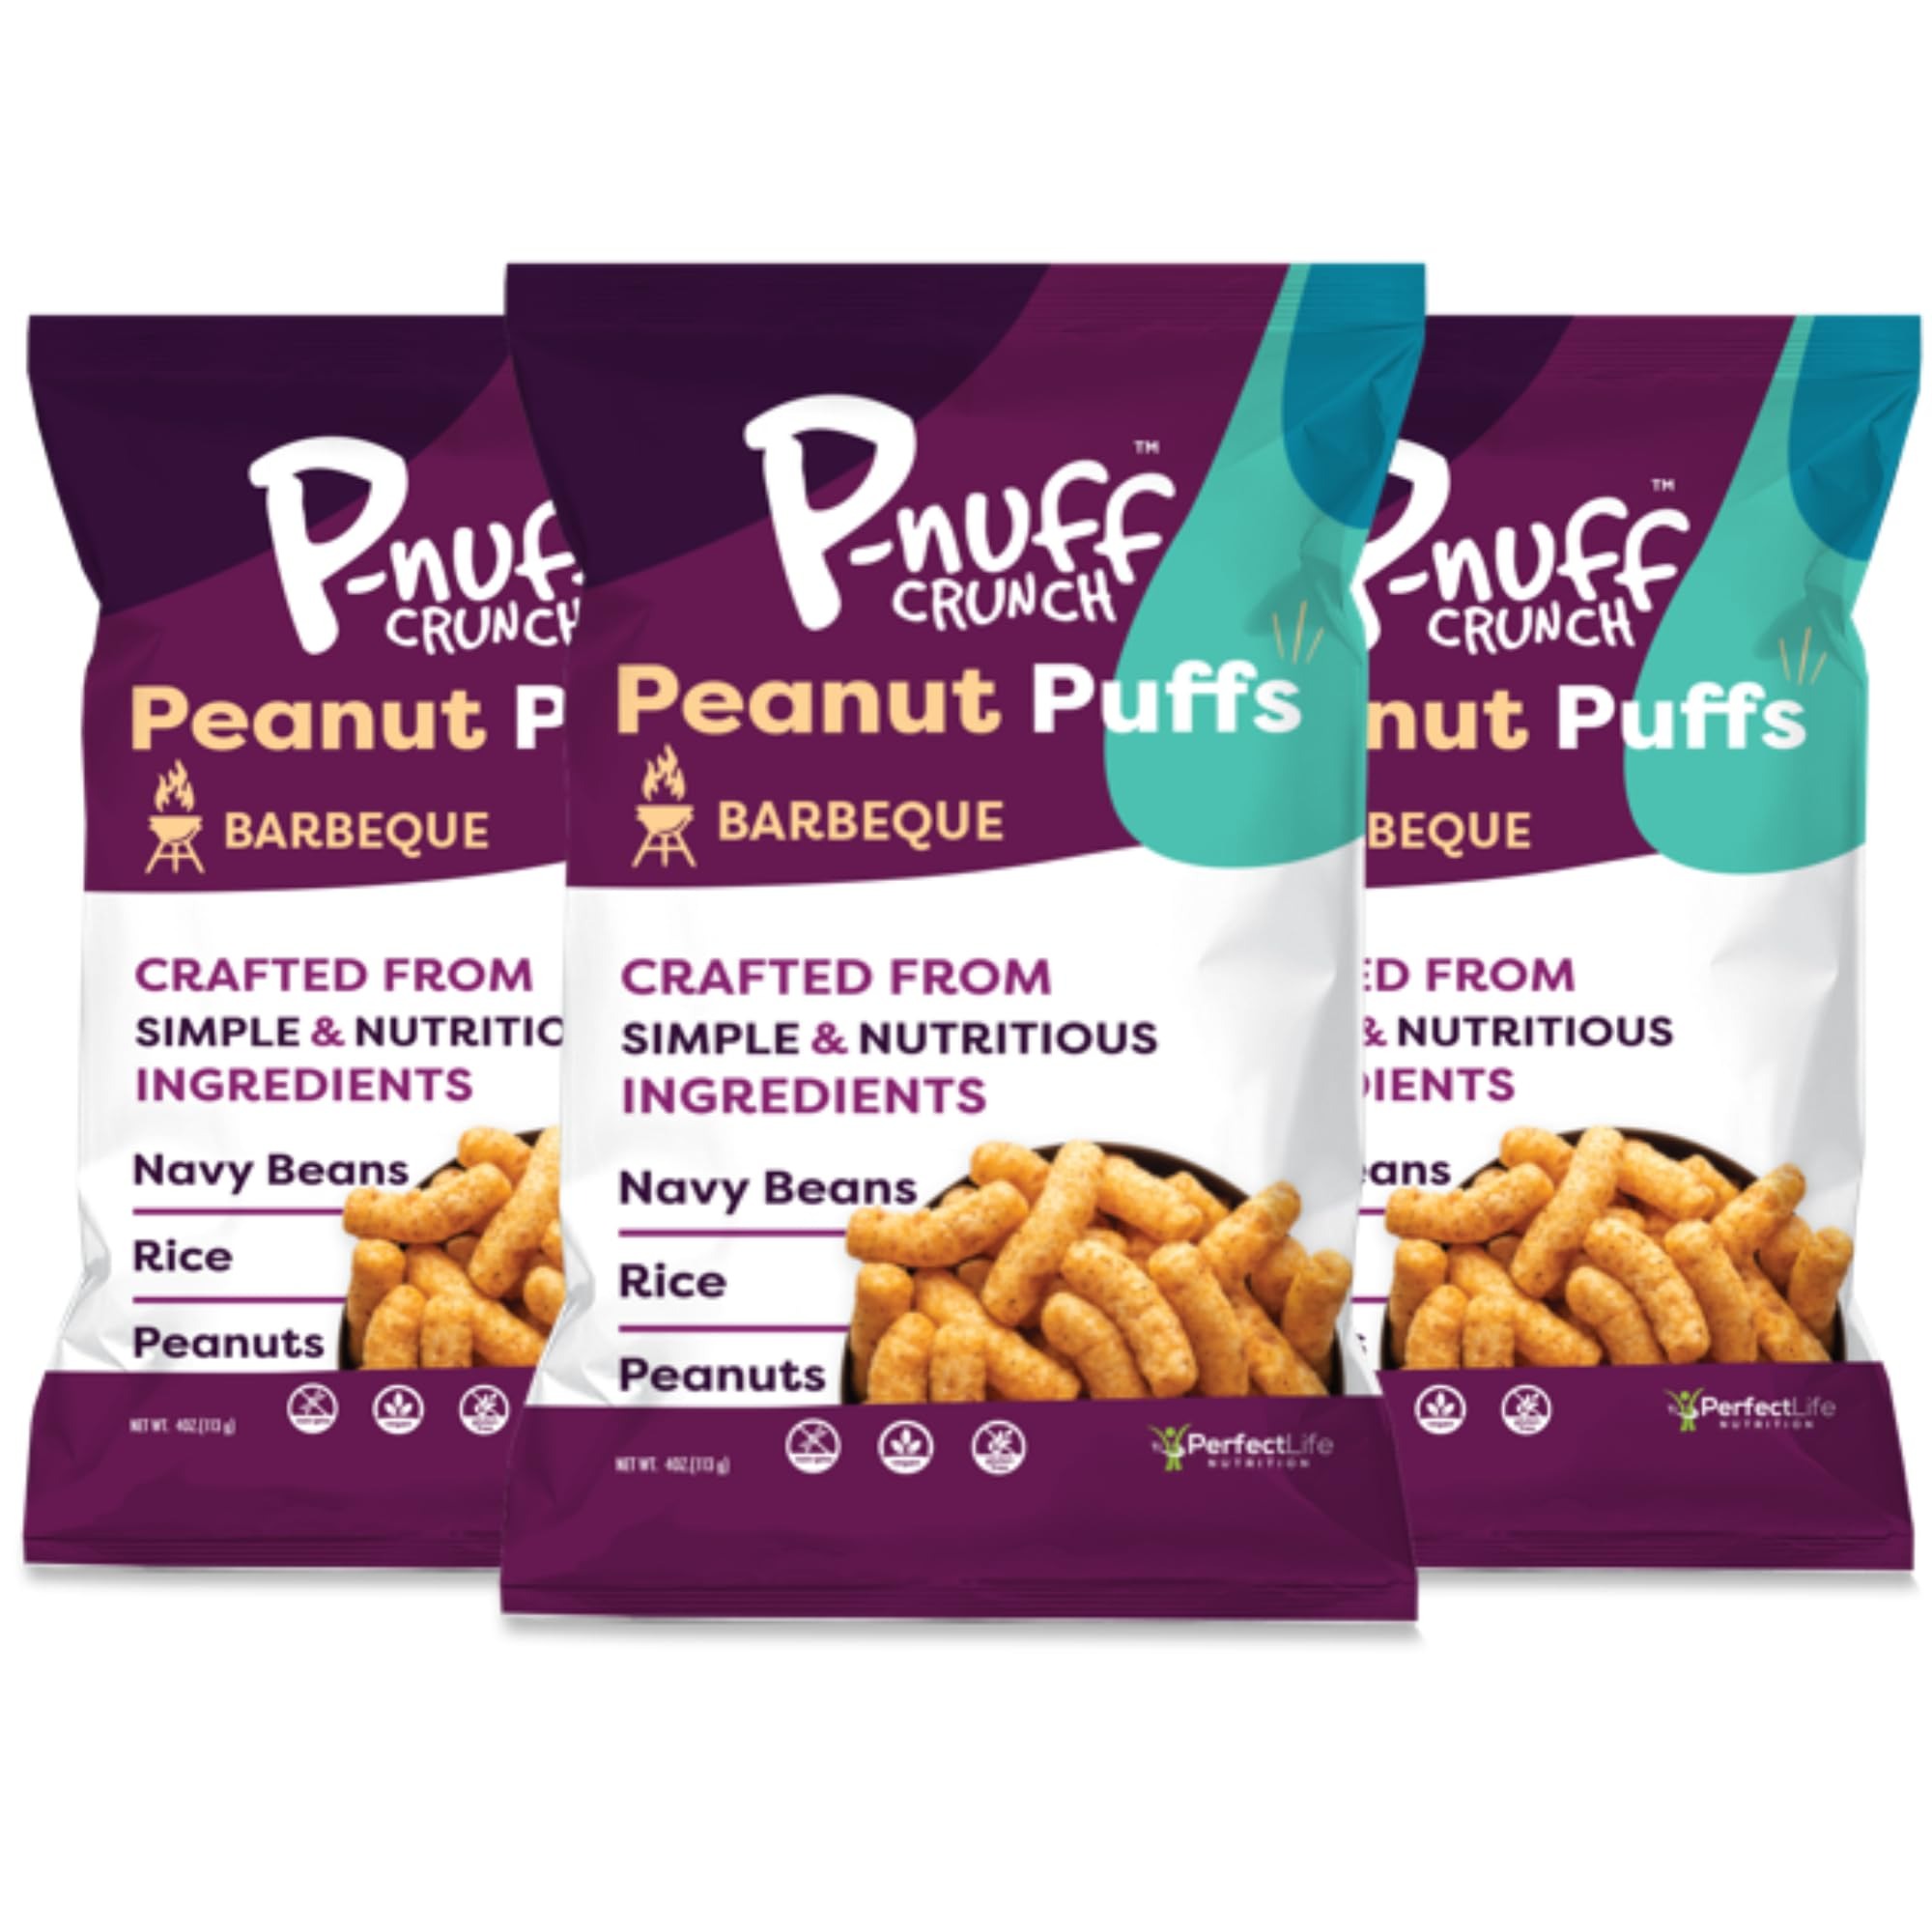
Item Name: Pnuff Crunch Peanut Butter Puffs - Healthy Snacks, Low Calorie Snacks, Gluten Free Snacks, Vegan, High Protein, Keto, Office Snacks, Low Sugar, as Seen on Shark Tank - Barbeque, 4 Oz Bag (Pack of 3)
Bullet Point 1: HIGH PROTEIN SNACKS – P-nuff Crunch protein puffs contain 5g plant-based protein (per serving) sourced from peanuts, navy beans, brown rice, & contains all 9 essential amino acids to help build muscle
Bullet Point 2: LONG-LASTING ENERGY – Our gluten-free snacks are low in sugar & contain slow digesting complex carbs for long-lasting energy that will sustain you for any activity – the ultimate low-carb snack
Bullet Point 3: MADE FROM GUT-FRIENDLY INGREDIENTS – P-nuff Snacks are made from simple & clean ingredients that are easy on your stomach. Great vegan snacks for anyone on a dairy-free or gluten-free diet
Bullet Point 4: HEALTHY SNACKS FOR ADULTS AND KIDS – Created with the consumer’s health & fitness in mind, we bring you a protein snack that's satisfying, delicious, & provides your body with nutrients
Bullet Point 5: ABOUT US – Dr. Juan Salinas’ passion for health & fitness, extensive knowledge of food science, & expertise in sports & exercise nutrition helped him craft the perfect protein snack: P-nuff Crunch
Value: 12.0
Unit: Ounce

Price: 3.99